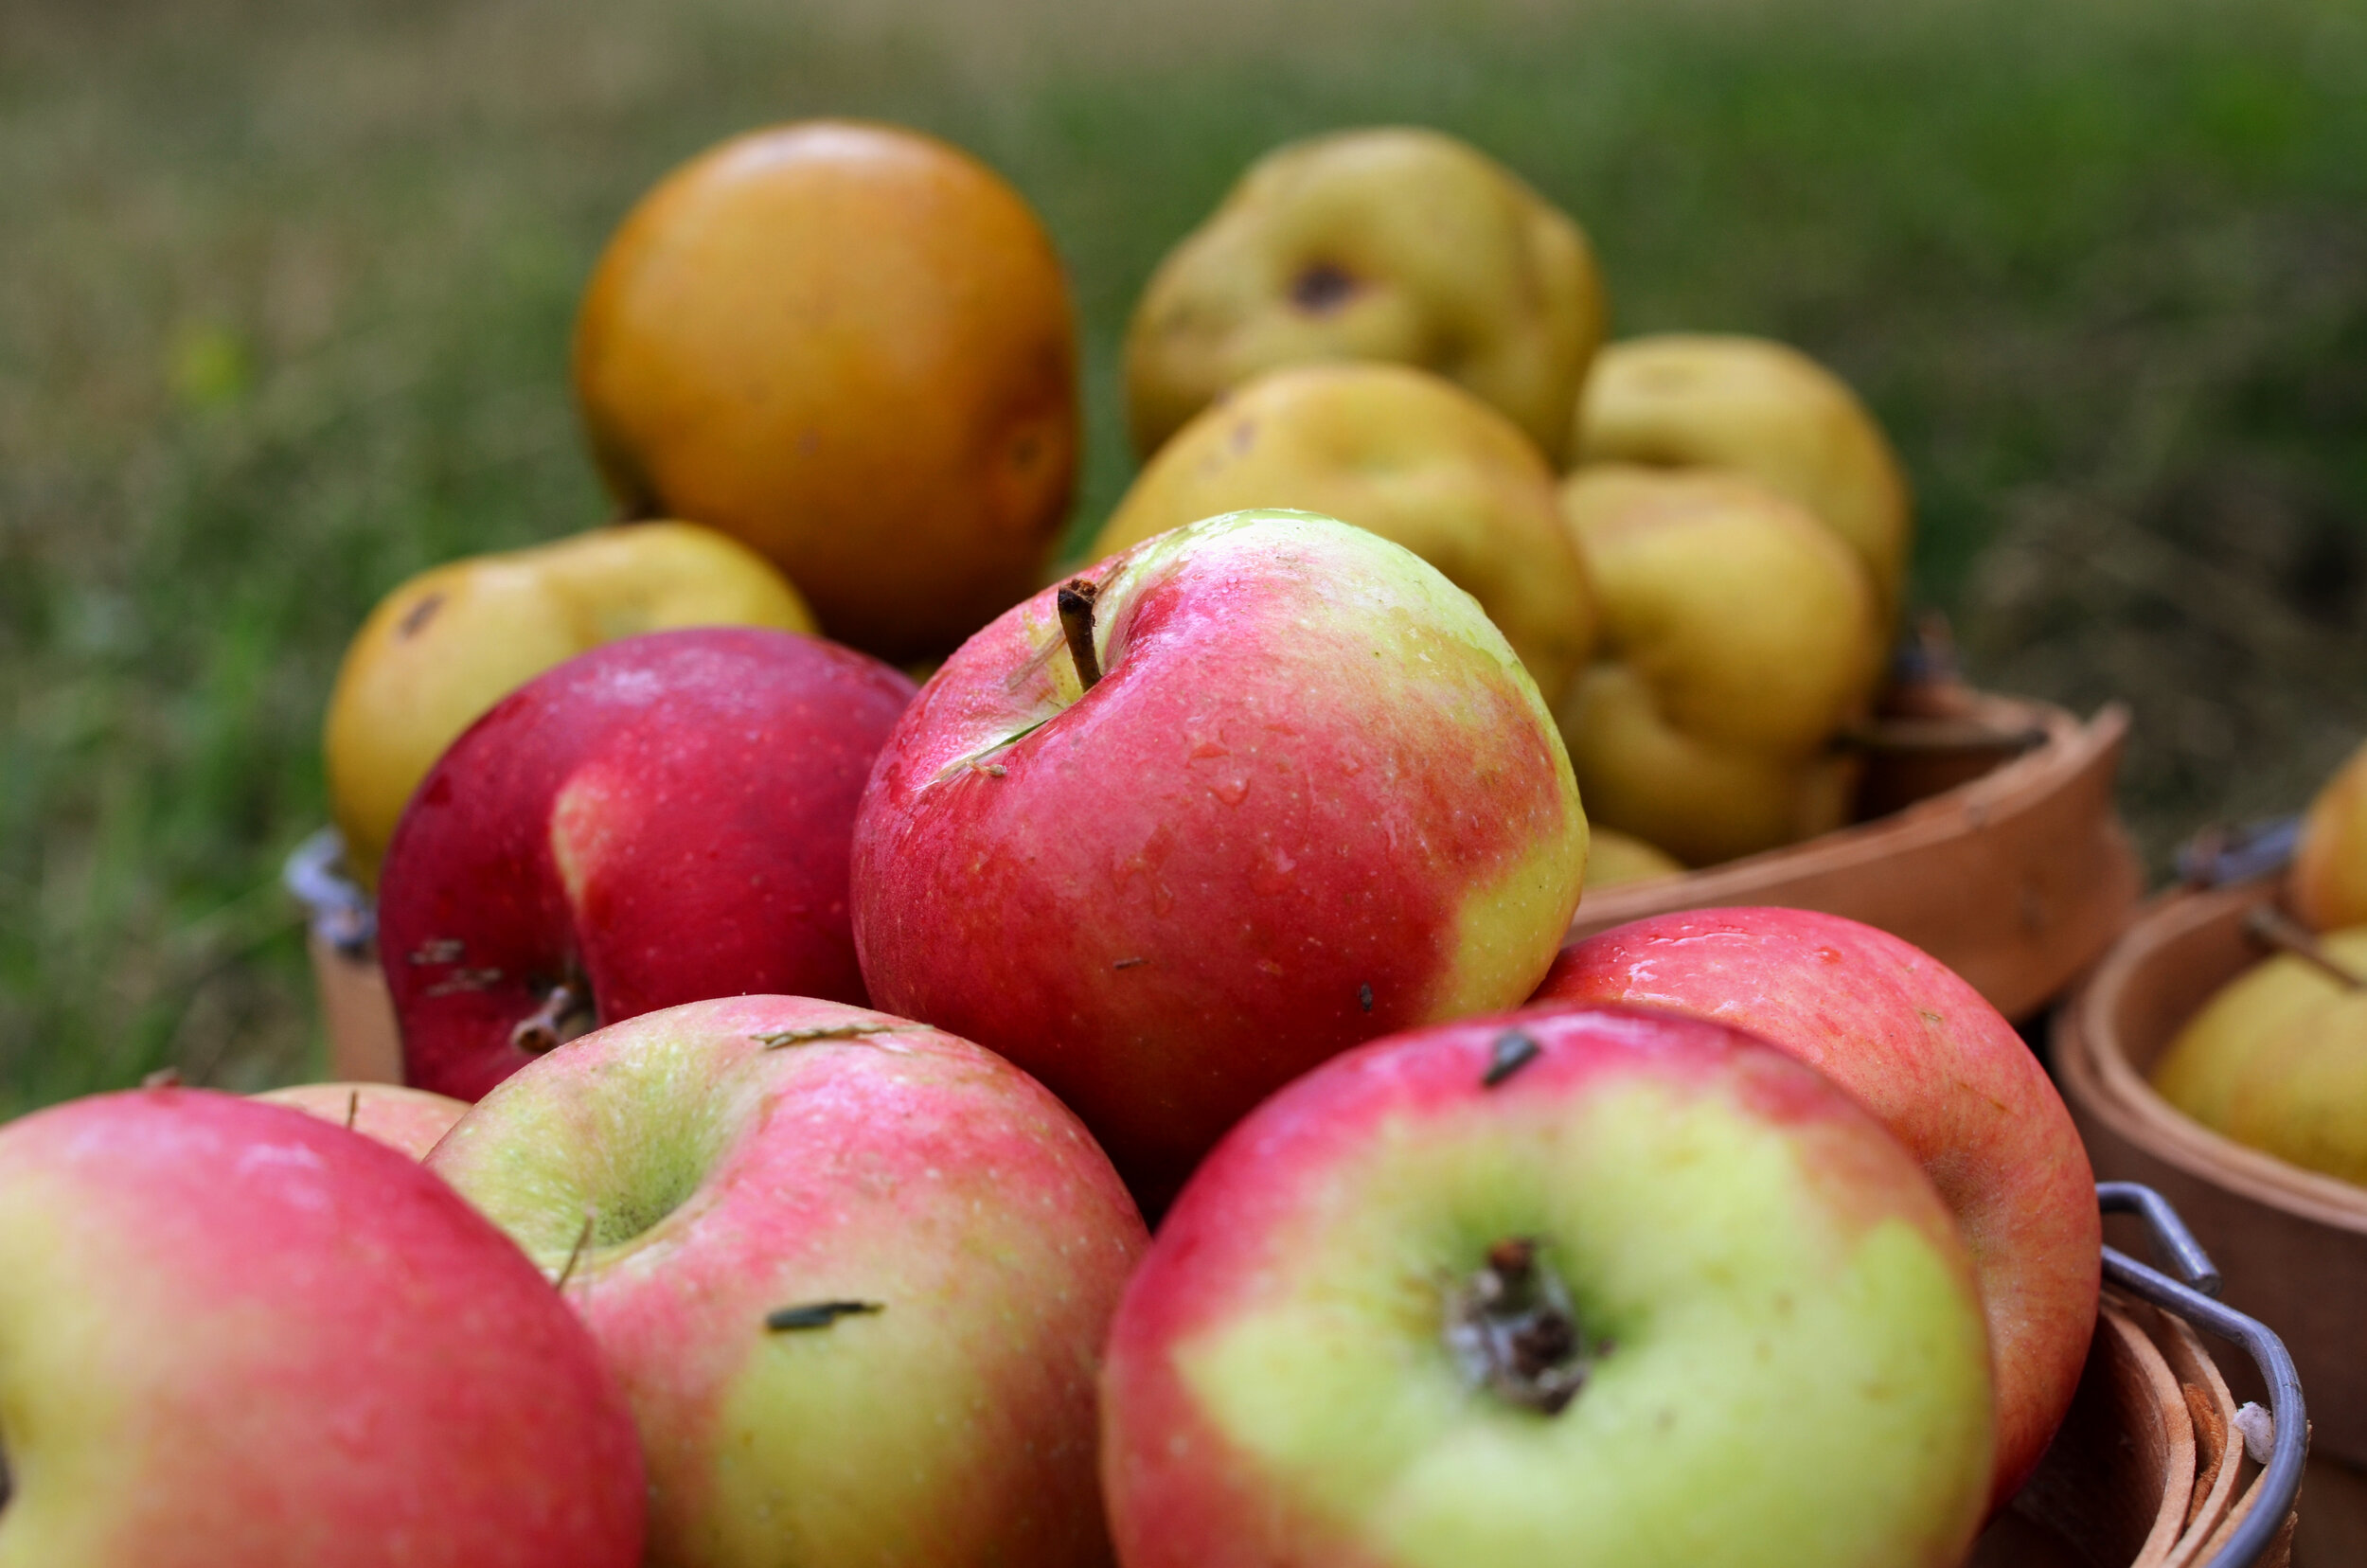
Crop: apple
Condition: scab